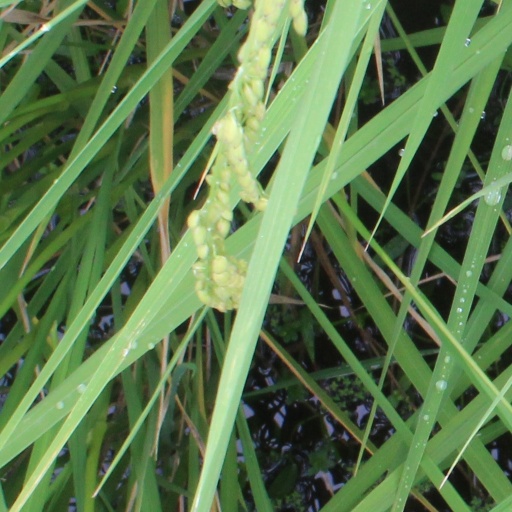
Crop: rice